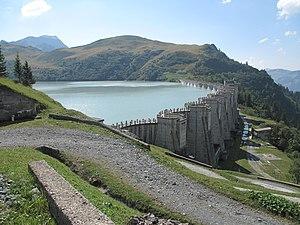
Barrage et lac de la Girotte (Haute-Savoie).
Le chef de bataillon Jean Bulle est un militaire et résistant français, né le 8 septembre 1913 à Pontarlier et mort pour la France le 20 août 1944 près d’Albertville.